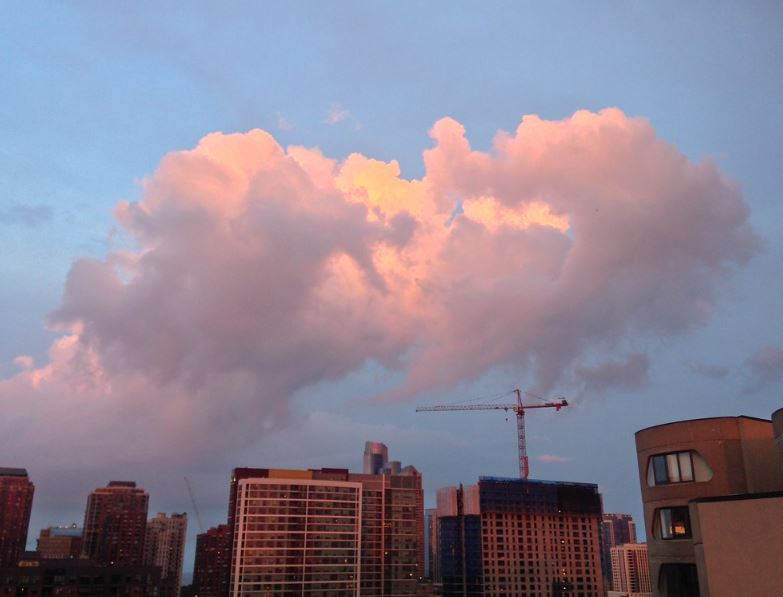
Fire: no
Smoke: no